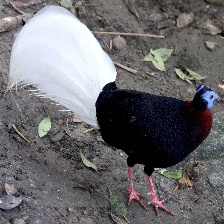
Species: BULWERS PHEASANT
Scientific name: LOPHURA BULWERI